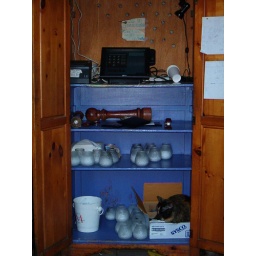
cat in a box